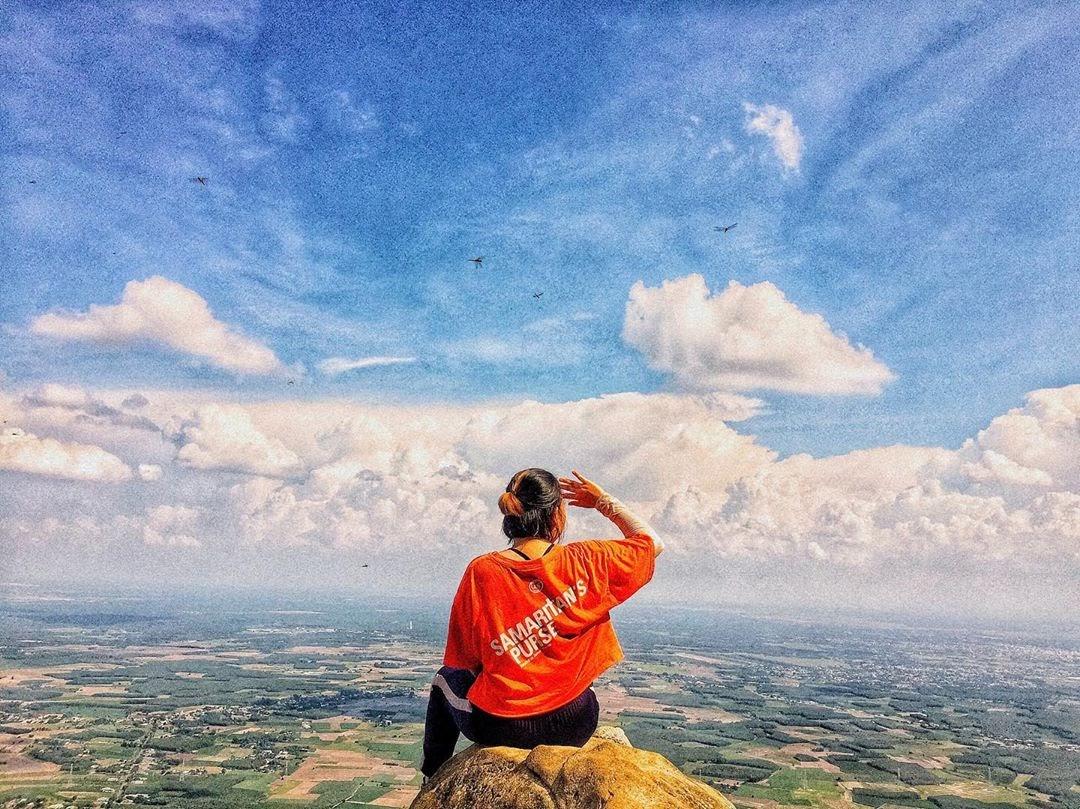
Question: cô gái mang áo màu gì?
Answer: cô gái mang áo màu cam